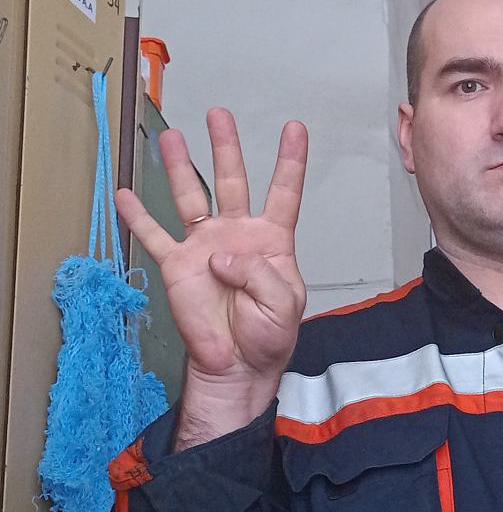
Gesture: four